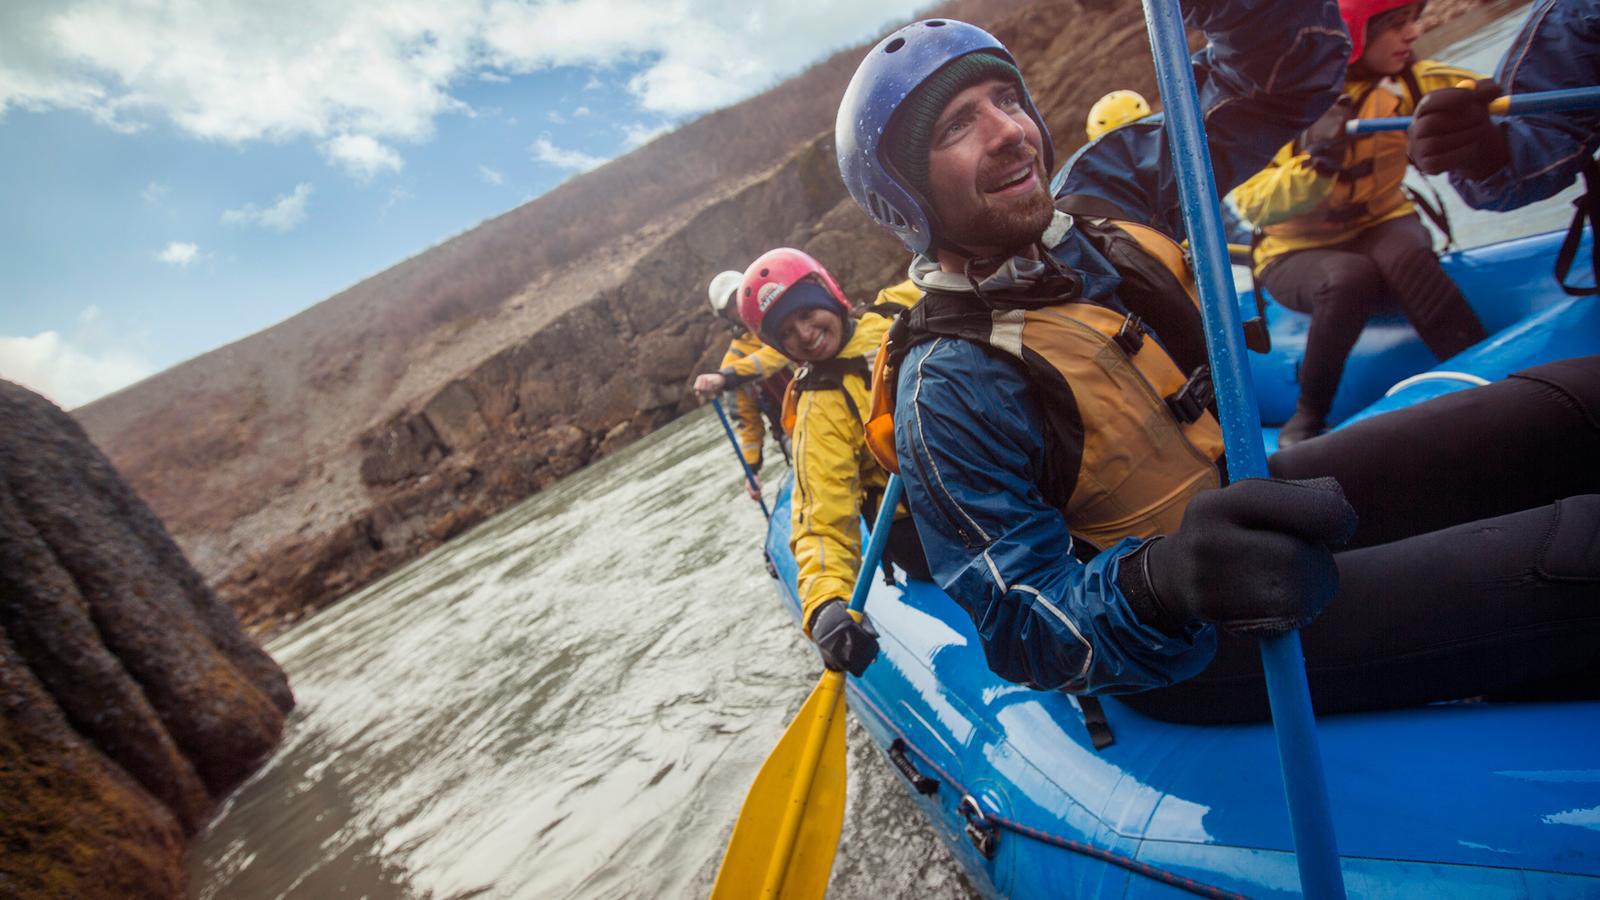
travellers kayaking down the white waters
Relation: Visible, Action, Meta